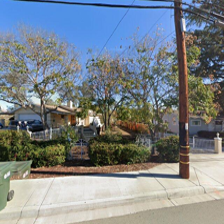
Label: streetView